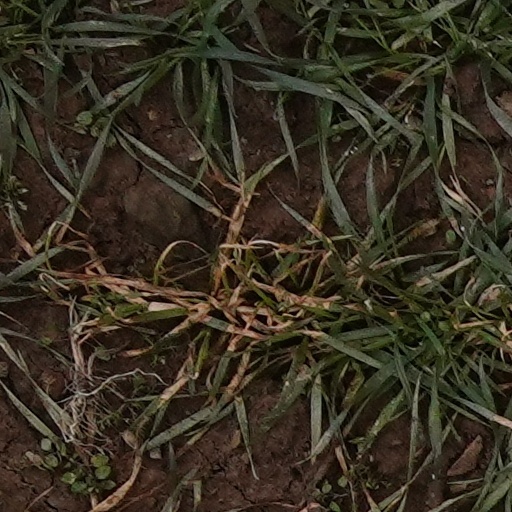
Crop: wheat